Mauricio Pesutic

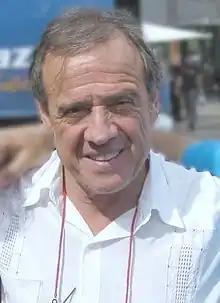

Mauricio Santiago Pešutić Pérez (born May 3, 1948) is a Chilean actor with a long career on TV soap operas, film and theatre. He studied Drama and Film Direction at the Catholic University of Chile. He also wrote and directed 3 short films in the 1970s. He has performed a wide range of roles but stands out as the villain. In 2001 he was awarded best supporting actor at the APES awards, and in 2002 he won the Altazor prize for best TV actor.